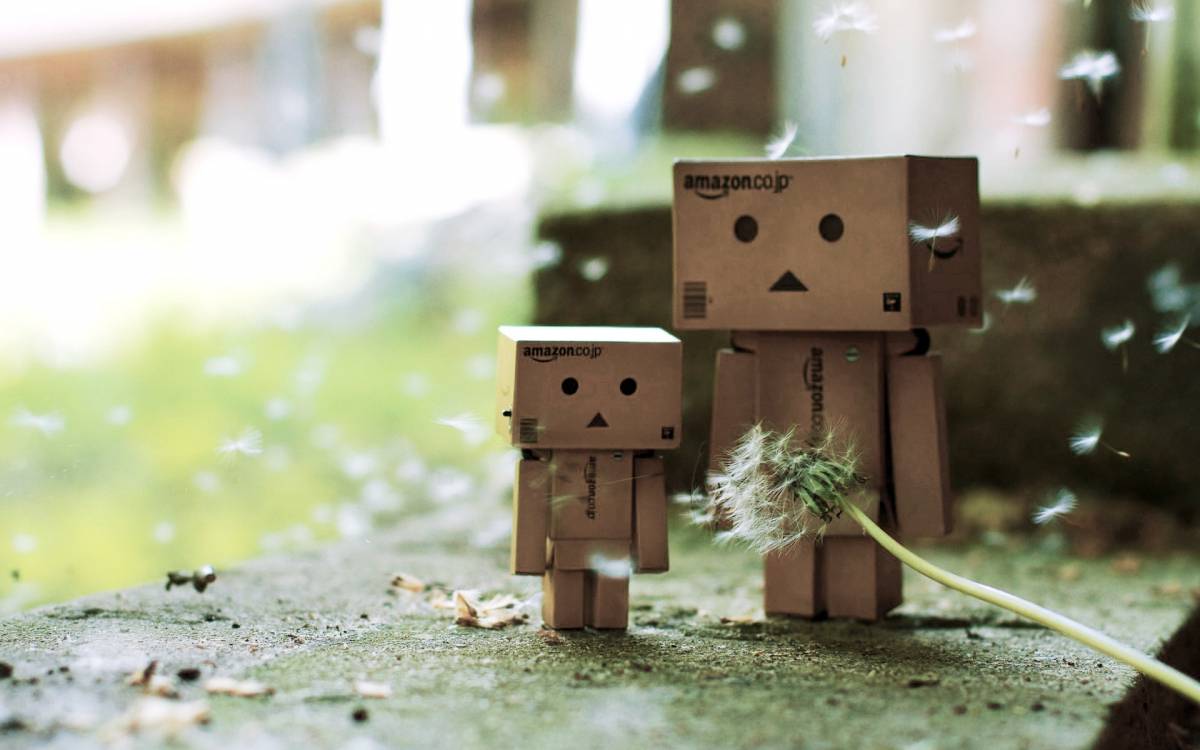
Label: cardboard